Transport in Keihanshin

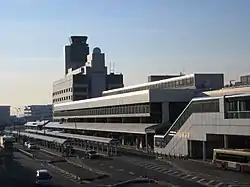
Osaka International Airport (Itami)

Osaka Airport (Itami Airport) served 16 million domestic passengers in 2019, and Kansai International Airport served 29 million international and domestic passengers. Kobe Airport is the region's newest airport, and has mostly domestic services, with a few international charter flights, serving 3 million passengers.